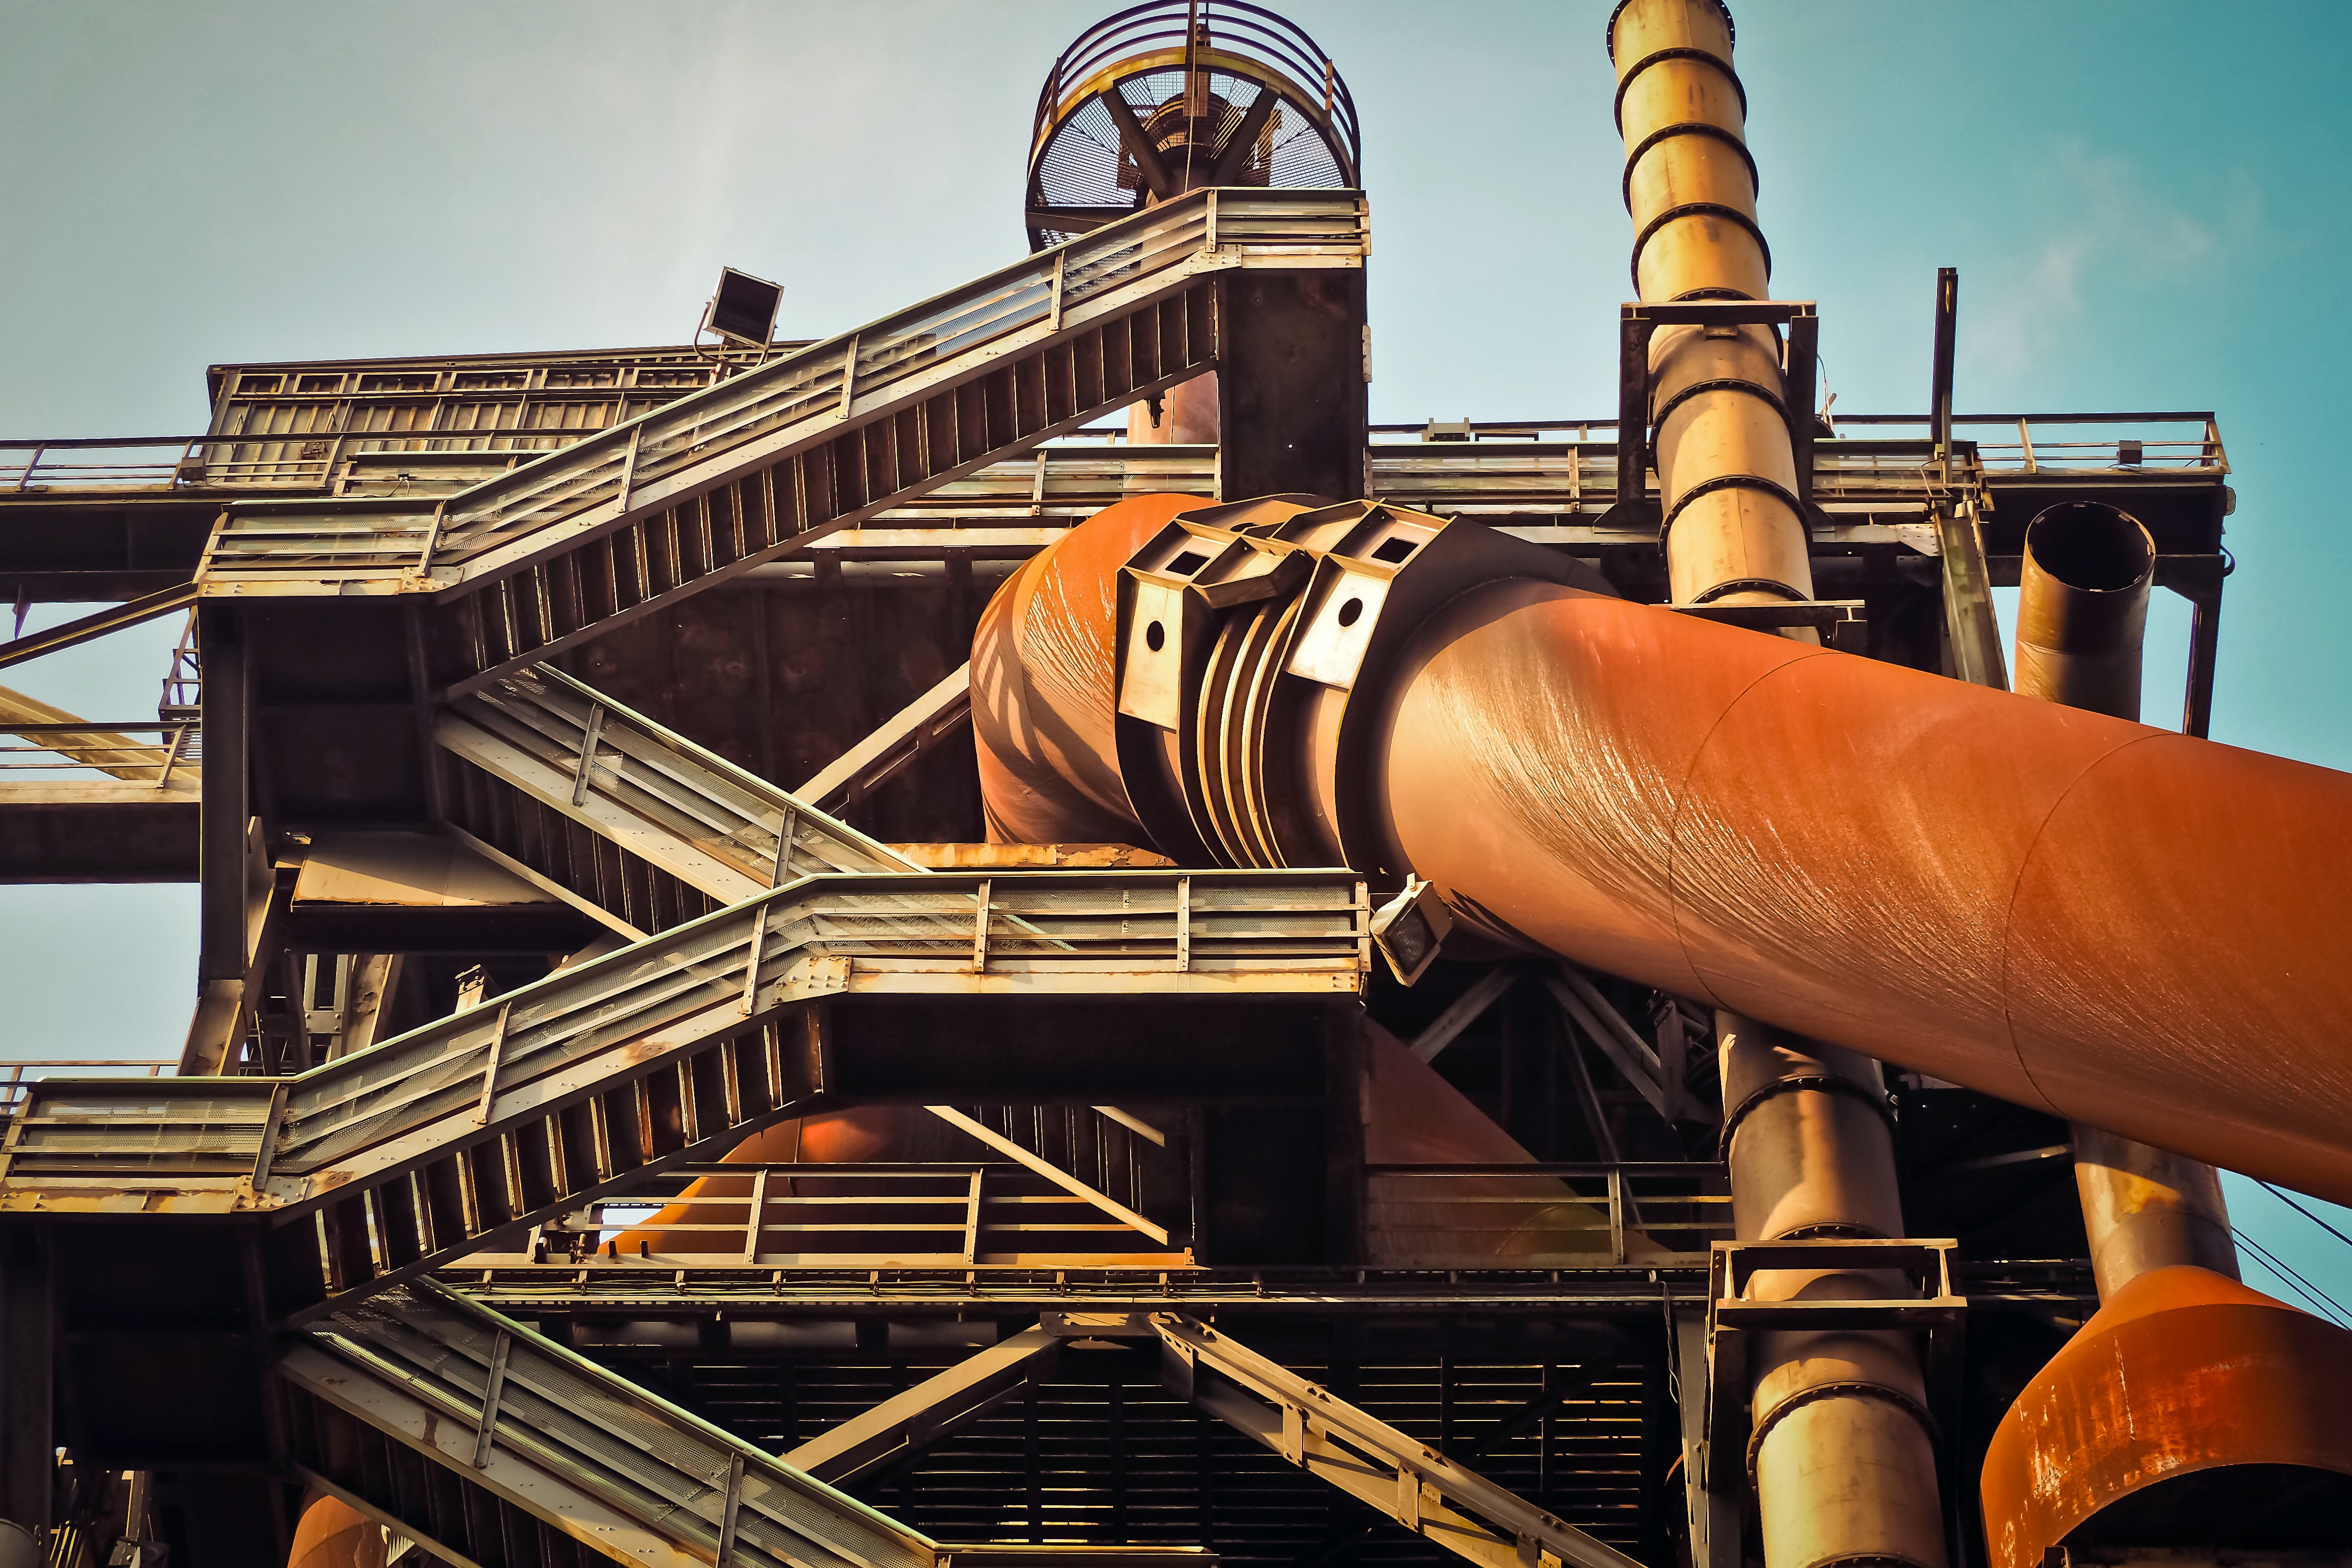
structure, wood, old, steel, transport, vehicle, amusement park, park, metal, industrial, machinery, factory, industry, business, energy, pump, power, pipes, rusty, tourist attraction, production, refinery, amusement ride